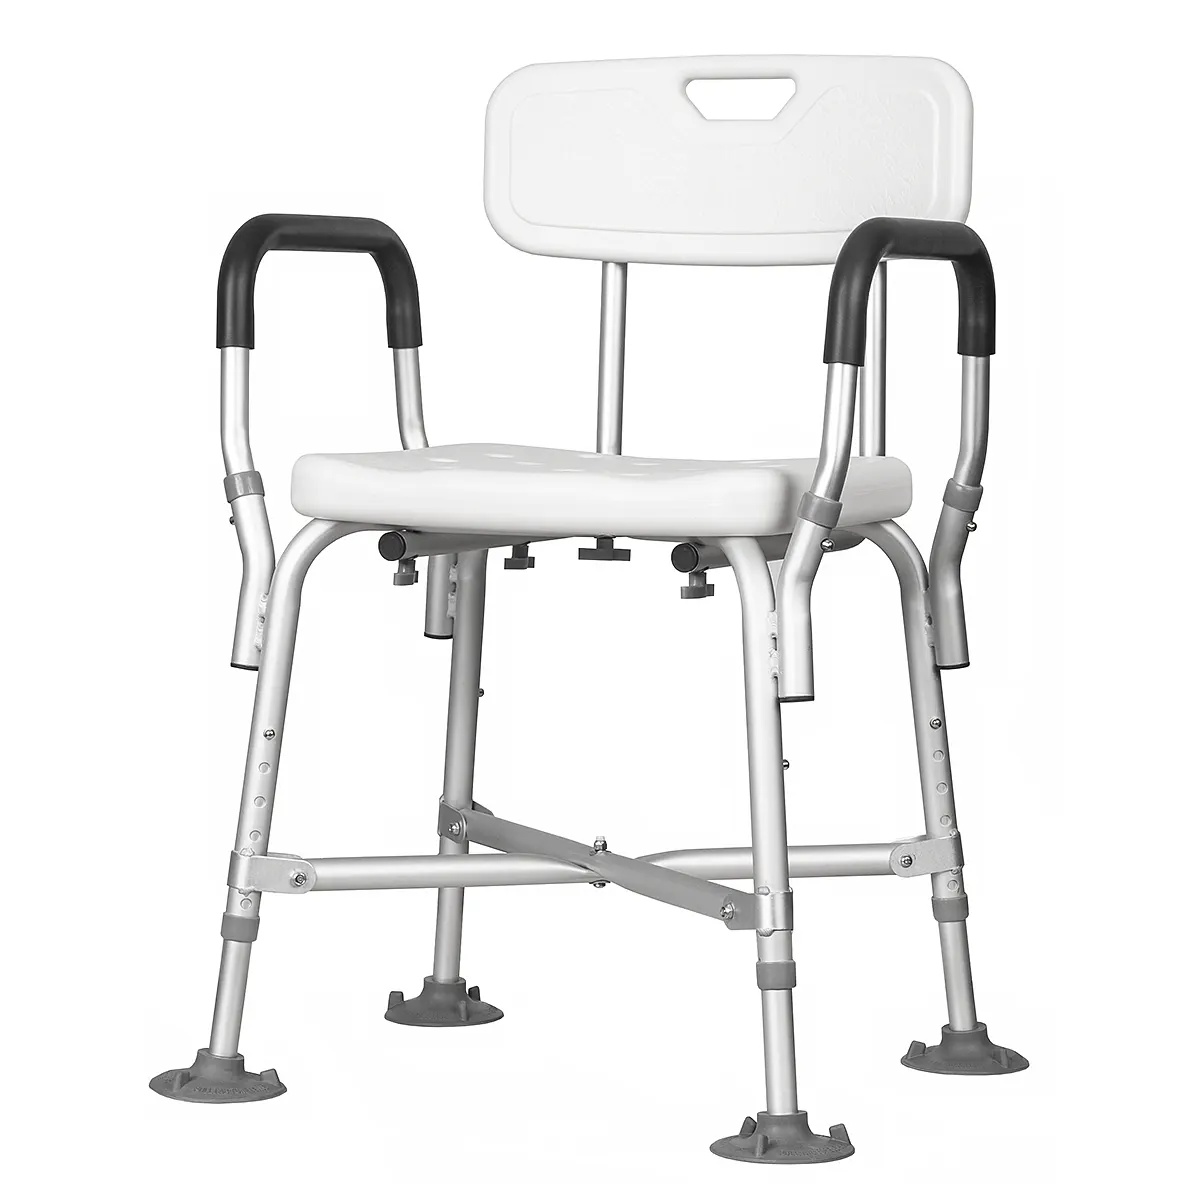
Shower Chair -DJ Med
Hight adjustable aluminium shower and bath chair with armrests and backrest Made of aluminum alloy, height-adjustable and non-slip. It is suitable for bathing at the beach, indoor bathroom, household bathroom, ward, laundry stool, and shoe bench.
Brand: DearJane
Category: Health & Beauty > Health Care > Mobility & Accessibility > Accessibility Furniture & Fixtures > Shower Benches & Seats > Shower Seats